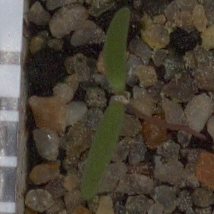
Label: fat_hen